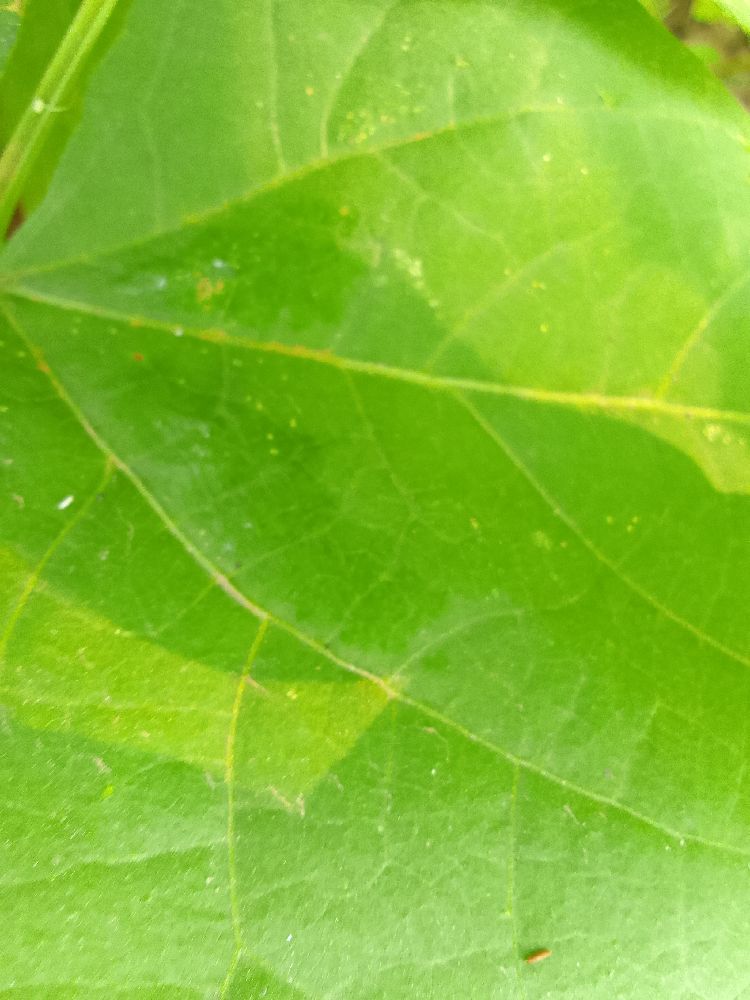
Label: healthy